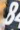
Number: 8